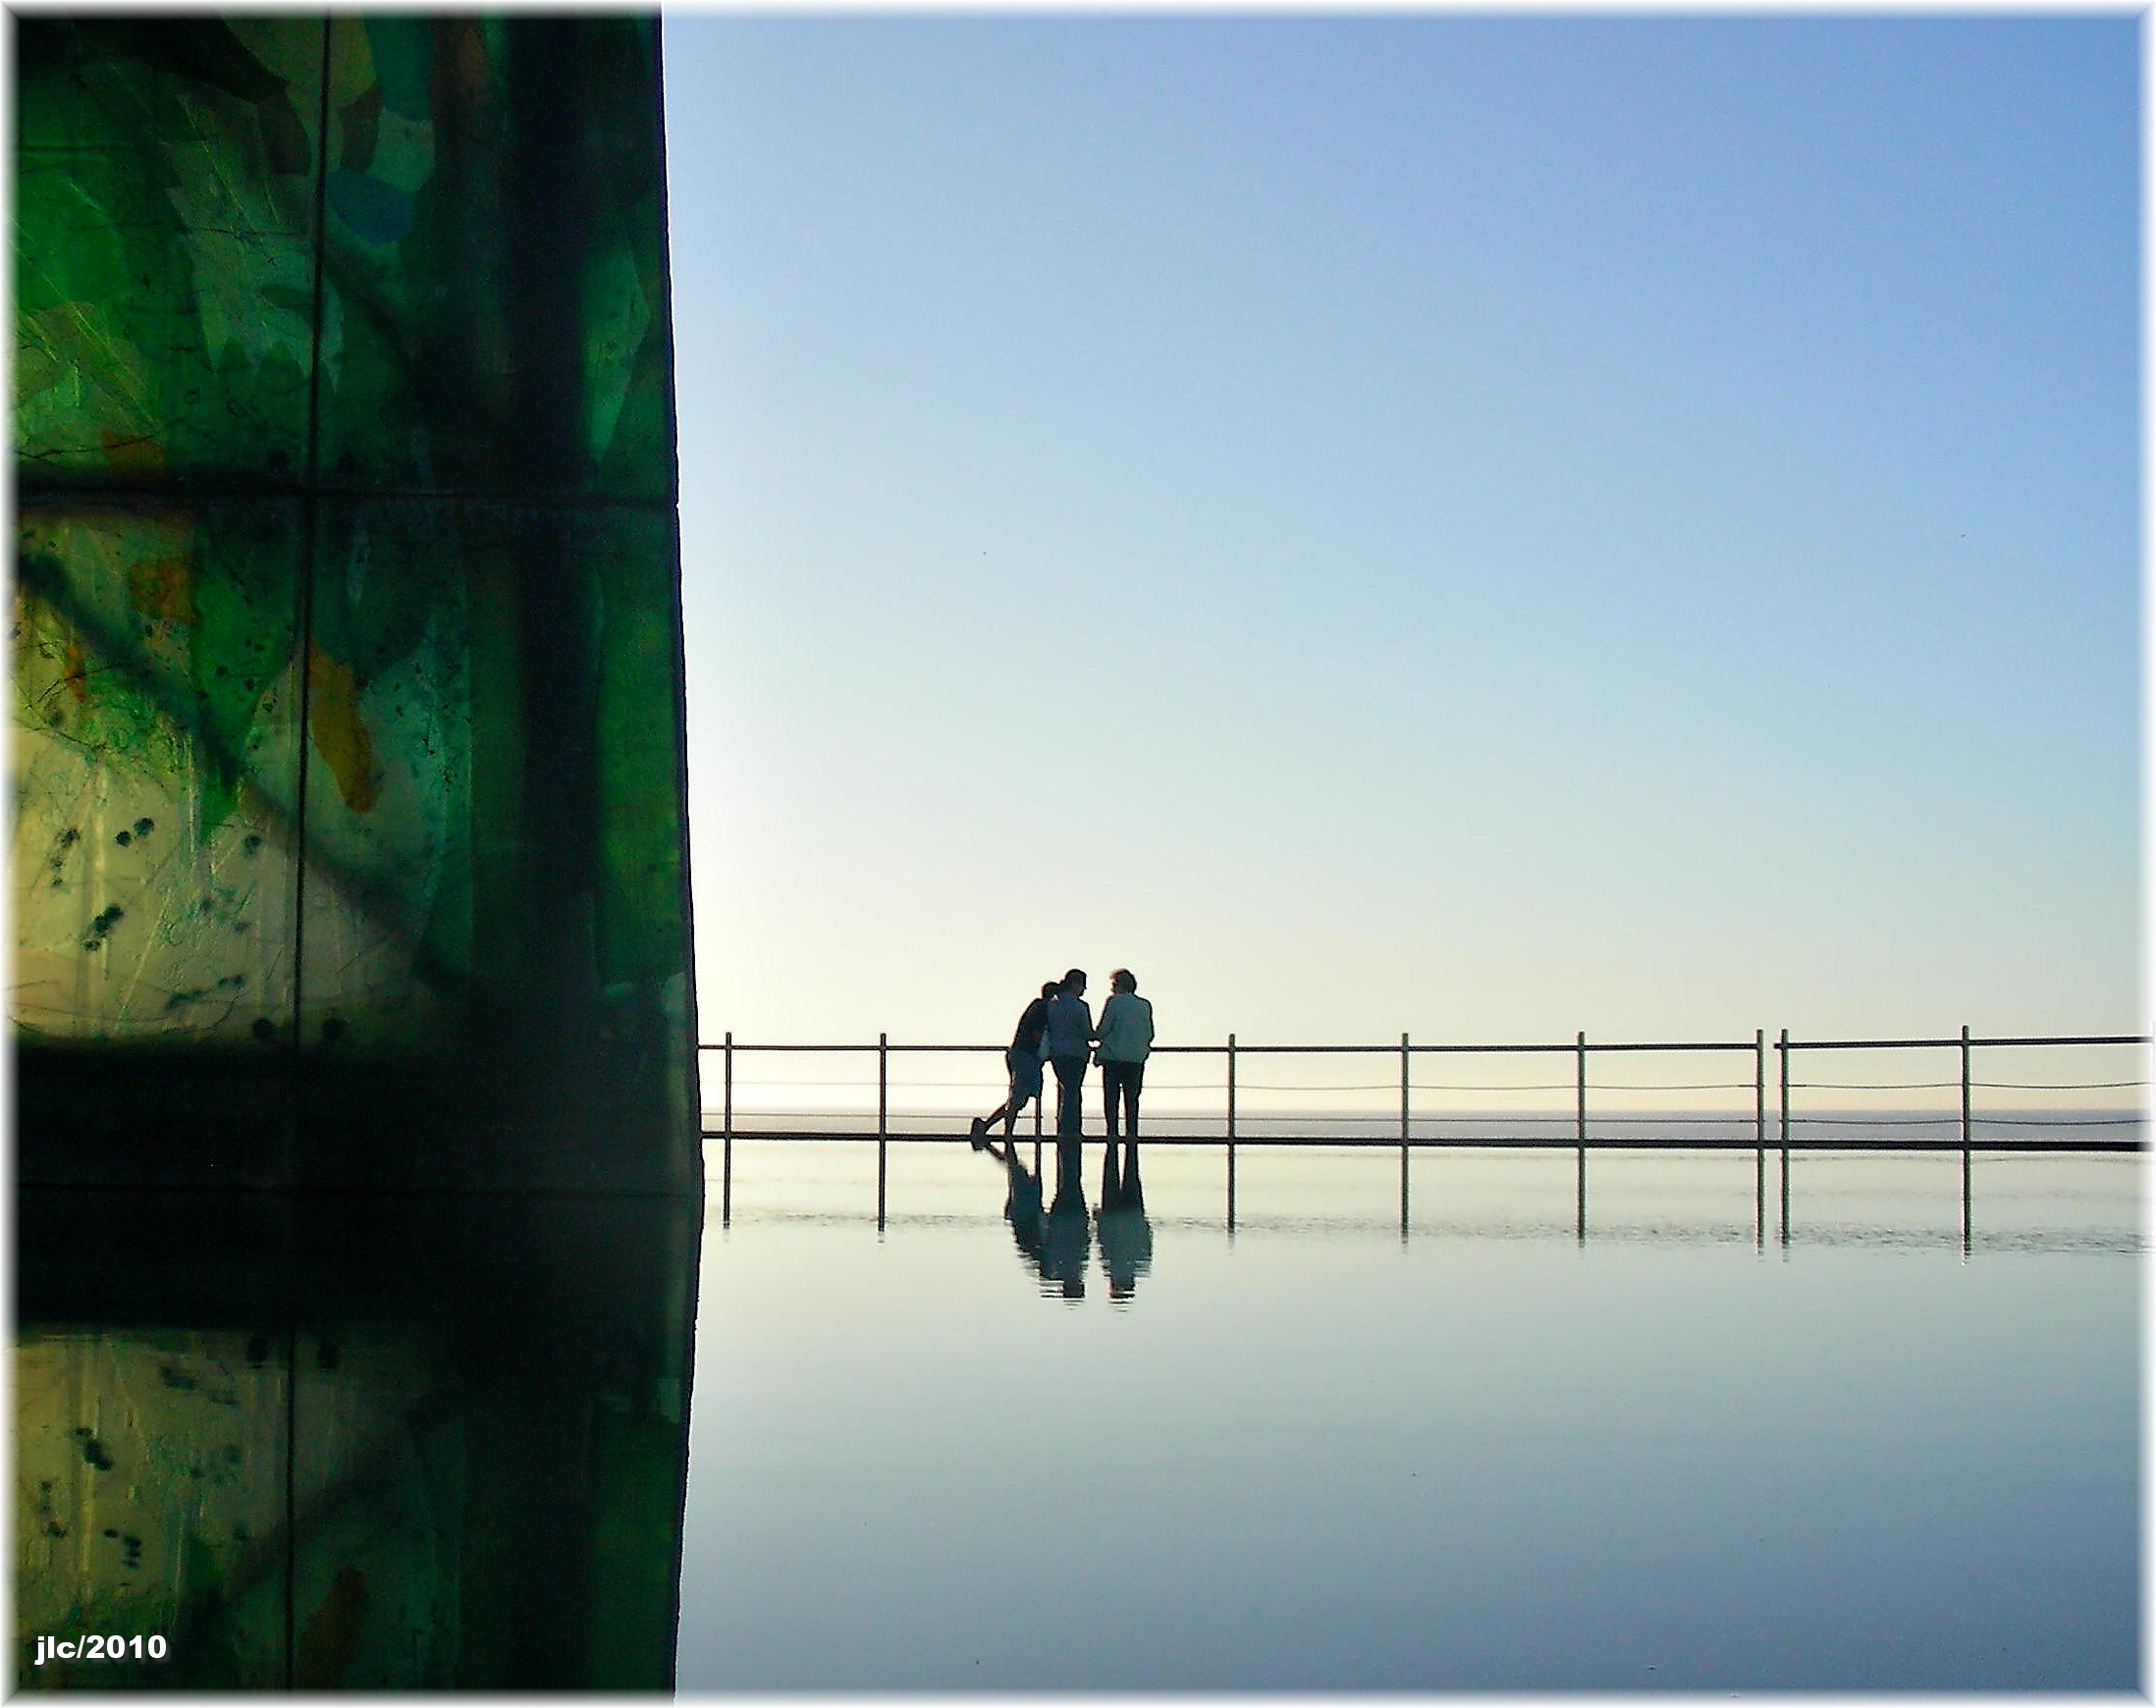
europe, reflection, color, blue, spain, europa, galicia, image, presentation, screenshot, galiza, paseomaritimo, mileniun, lacoruna, acoru a, coru a